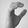
ASL letter: C